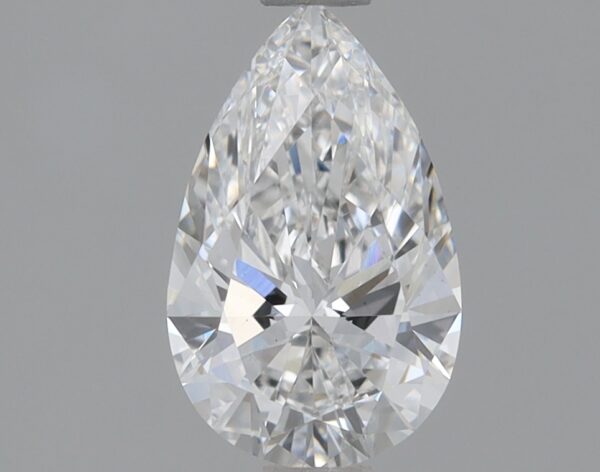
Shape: pear
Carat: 0.81
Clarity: VS1
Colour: F
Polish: EX
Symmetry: EX
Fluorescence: NONE
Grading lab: IGI
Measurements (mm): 8.48 x 5.28 x 3.19